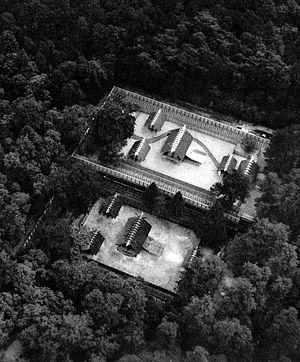
Le sanctuaire d'Ise, aussi connu comme le grand sanctuaire d'Ise, est le sanctuaire shinto le plus important du Japon, considéré comme le lieu le plus sacré de cette religion.